Curator aedium sacrarum et operum locorumque publicorum

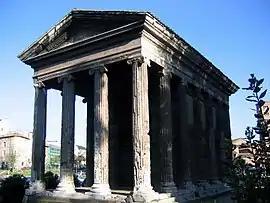
The Temple of Portunus, Rome. The would have been responsible for managing such buildings.

The was a political position in ancient Rome. The name translates to 'curator of sacred buildings and public works'. In surviving Roman inscriptions, the words are usually preceded by the word , but sometimes by or . The name utilized for this office was not officially standardized in ancient Rome. Inscriptions use any combination of the words , , , , and to refer to the office.